Gdov

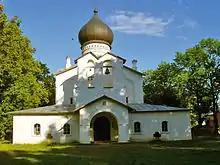
St. Dmitry Solounskiy cathedral in Gdov (1993)

Gdov is a town and the administrative center of Gdovsky District in Pskov Oblast, Russia, located on the river Gdovka, just from its outflow into Lake Peipus. Population: